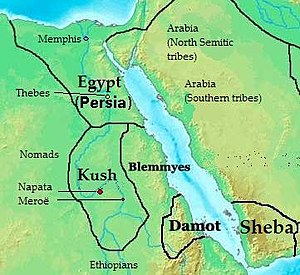
Kush
Kush omkring 400 f.Kr.
Kush eller Kongeriget Kush var et afrikansk rige efter ophøret af yngre bronzealder omkring 1070 f.Kr. beliggende ved sammenløbet af Den Blå Nil, Den Hvide Nil og floden Atbara i hvad der nu Republikken Sudan.